Osborne Computer Corporation

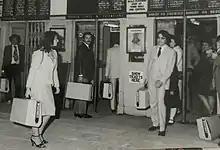
Future vision of portable computers seen in Australia

In 1982, Osborne was originally represented in Australia exclusively by President Computers Pty Ltd headed by Tom Cooper, a captain of industry in the emerging Australian PC era. With outstanding success of Osborne 1 sales in Australia, President Computers was lauded at the time by Osborne Corp USA as the largest global distributor of Osborne 1 luggable computers outside of Computerland USA. However with success, Osborne's visiting CFO had his own sights on the Australian market place and convinced Adam Osborne to split the Agency, much to Cooper's objection. This move saw President Computers equally divide its current Dealership arrangement when Osborne Corporation setup to hold half the dealership Agency. Upon this decision President Computers exclusivity signed on Osborne's luggable rival, the US Del Mar CA manufactured Kaypro Computer produced by Non-Linear Systems, which boasted a larger format built-in screen.